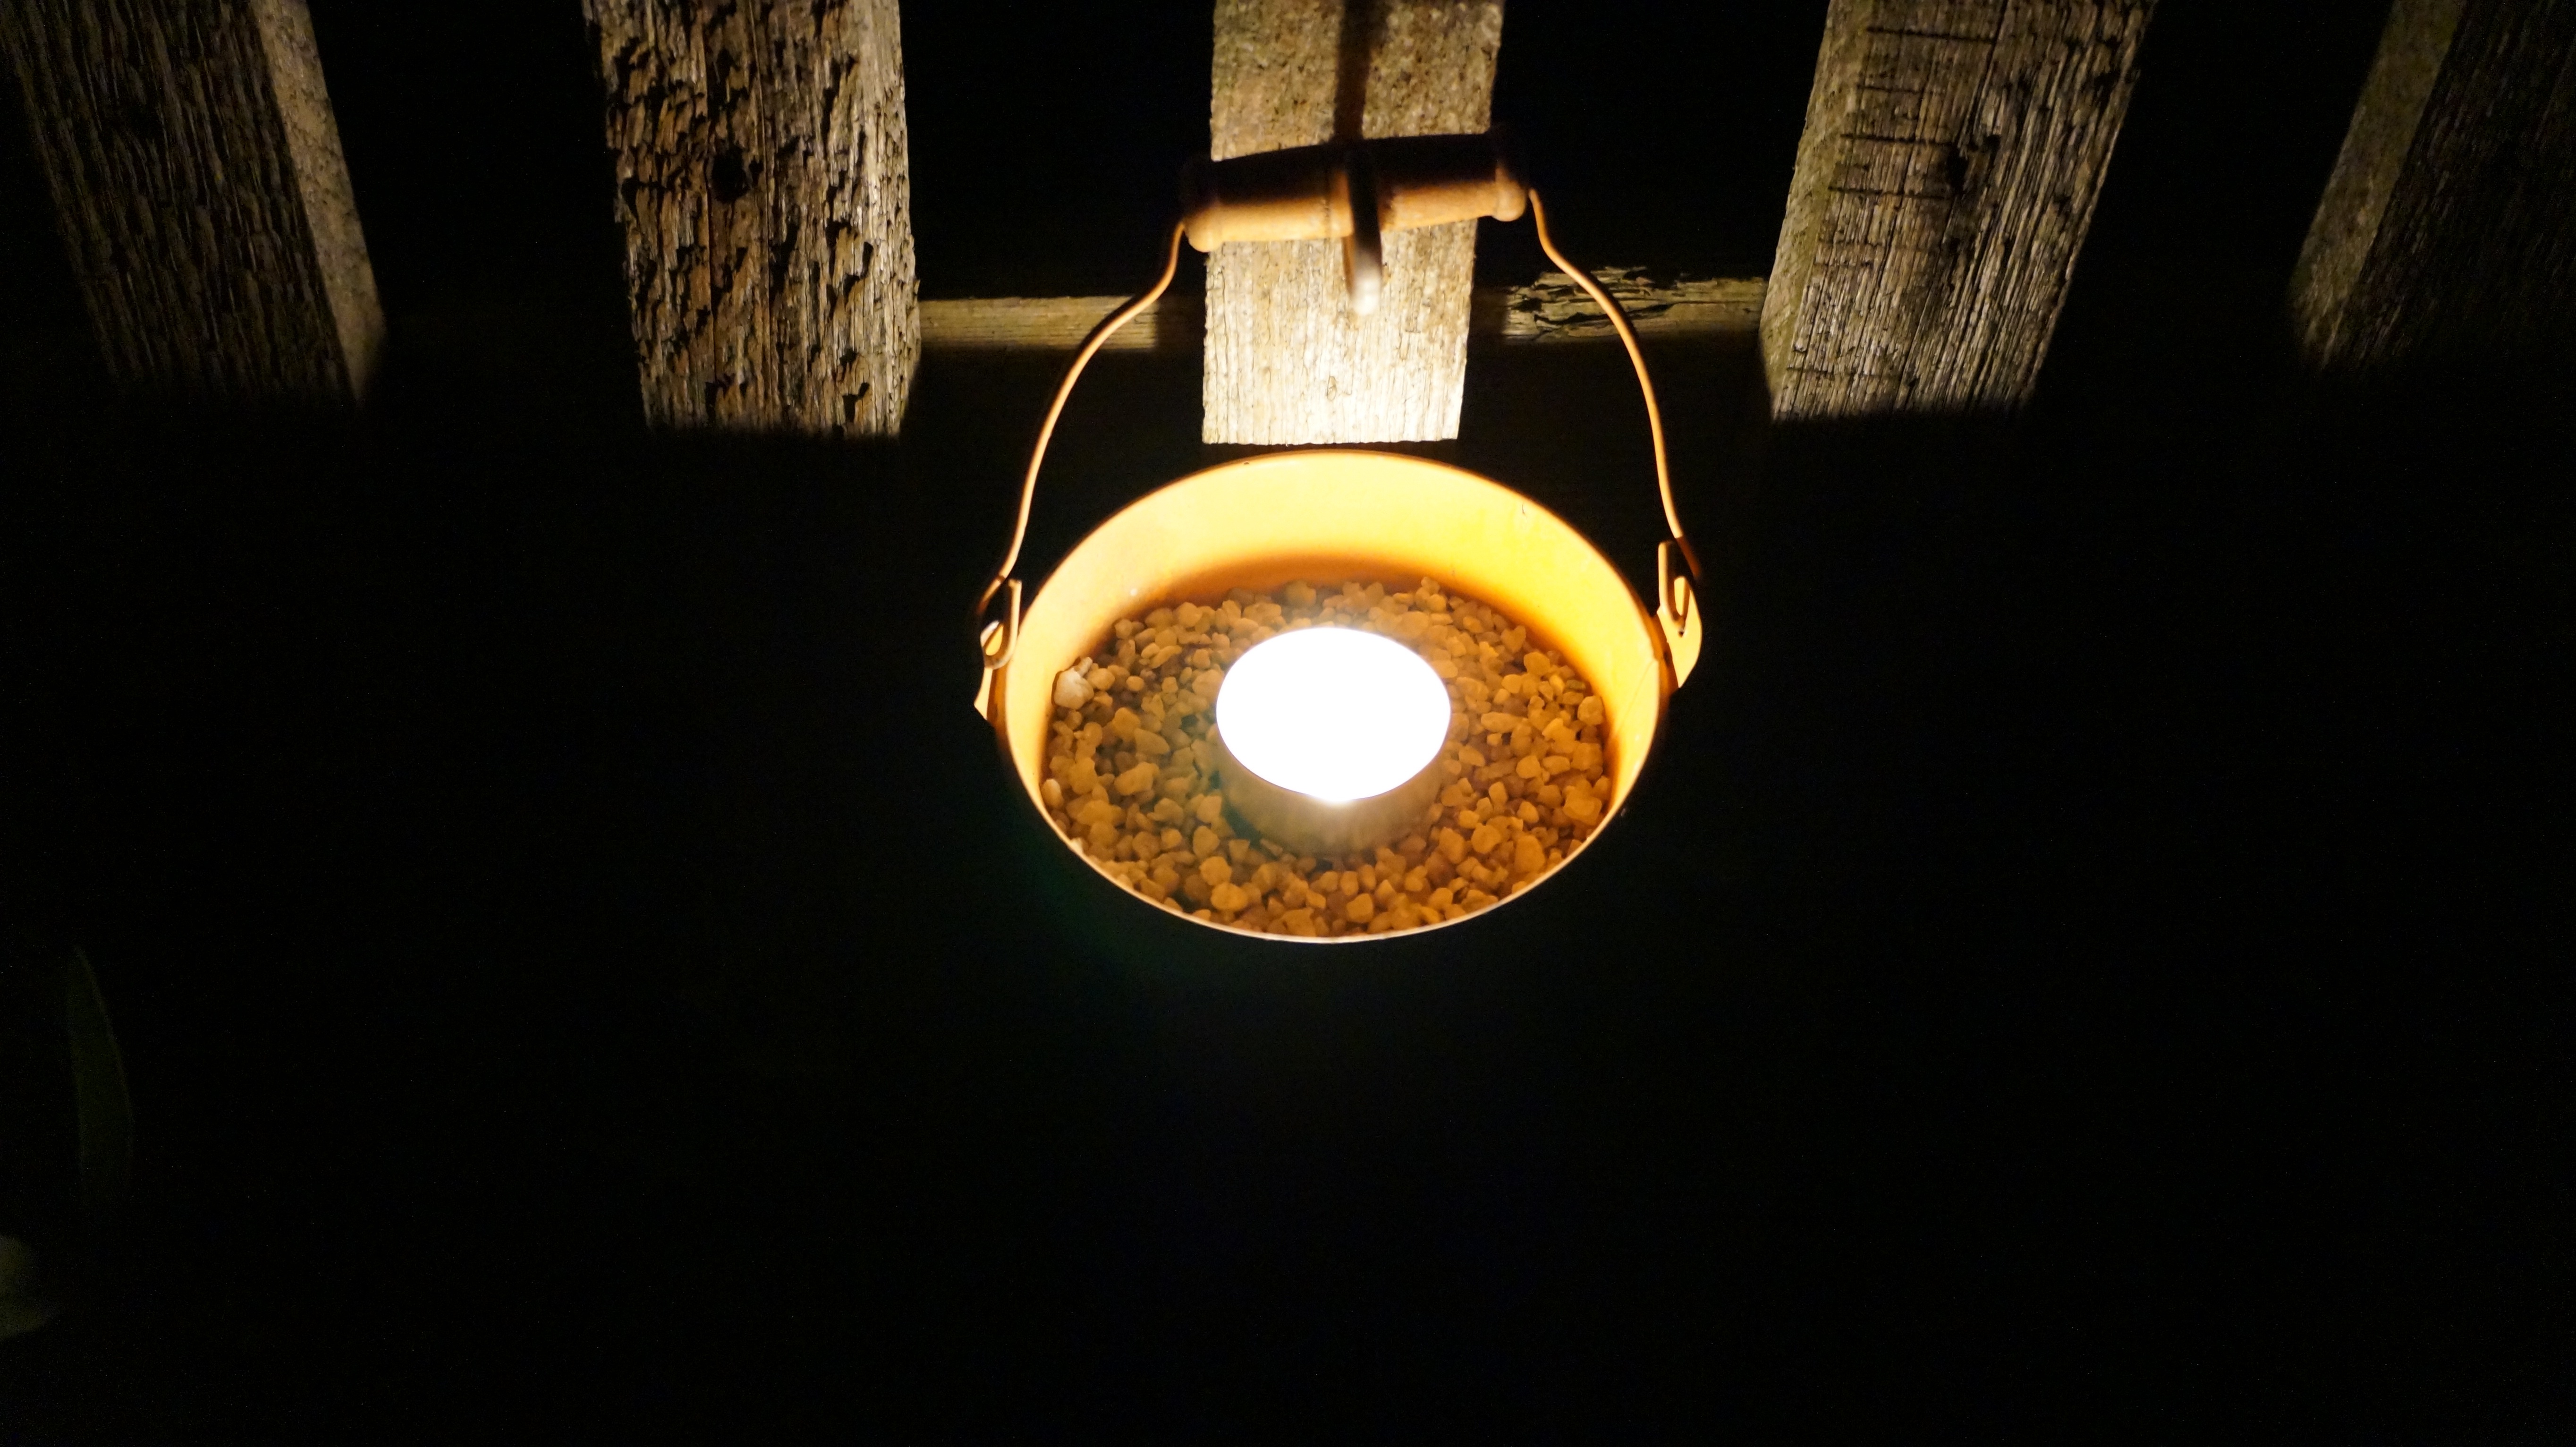
light, night, dark, darkness, lamp, candle, lighting, circle, light fixture, decorated, chandelier, atmospheric, incandescent light bulb